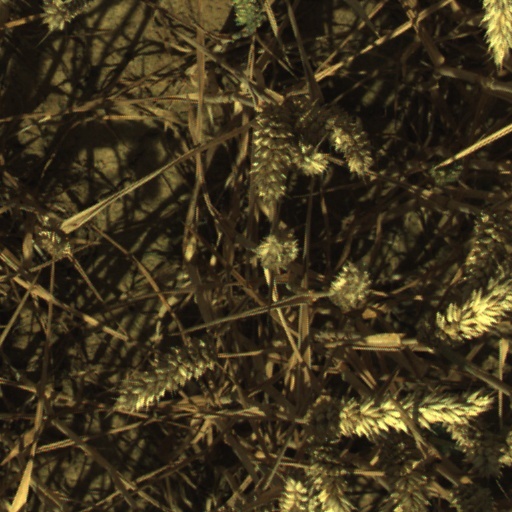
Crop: wheat